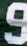
Number: 9